History of foreign relations of China

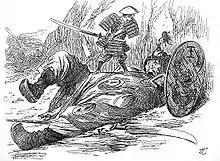
British cartoon shows the victory of "little" Japan over "large" China. in 1894.

One of the government's main sources of income was a five percent tariff on imports. The government hired Robert Hart (1835–1911), a British diplomat, to run it from 1863. He set up an efficient system based in Canton that was largely free of corruption, and expanded it to other ports. The top echelon of the service was recruited from all the nations trading with China. Hart promoted numerous modernising programs, including a modern postal service and supervision of internal taxes on trade. Hart helped establish Chinese embassies in foreign countries. He helped set up the Tongwen Guan (School of Combined Learning) in Peking, with a branch in Canton, to teach foreign languages, culture and science. In 1902 the Tongwen Guan was absorbed into the Imperial University, now Peking University.